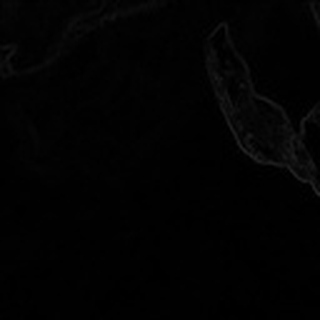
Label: cotton_bacterial_blight